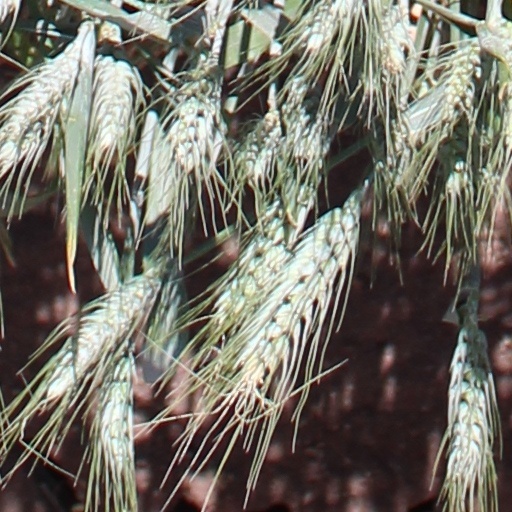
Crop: wheat